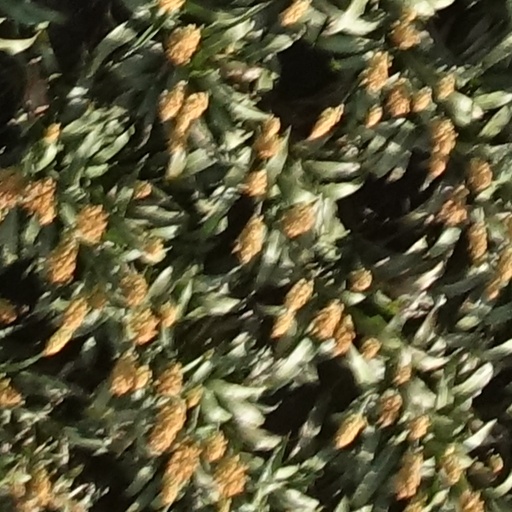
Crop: sorghum